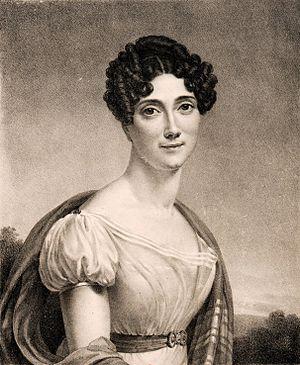
Emilie Bigottini